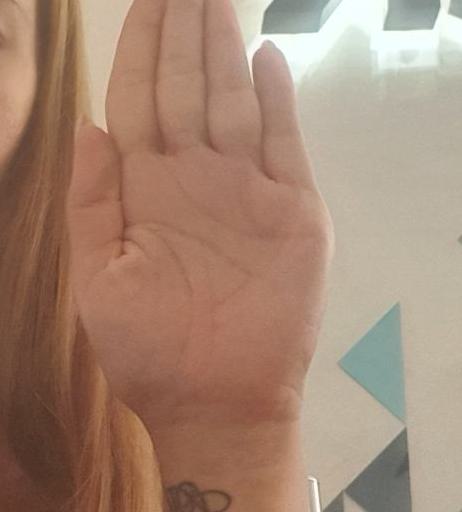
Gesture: stop